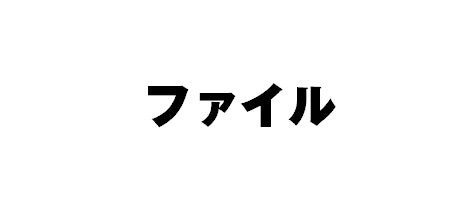
#LIHITLAB #ポケットホルダーラベンダー
■使い方をYouTubeで調べる ポケットホルダー ラベンダー の使い方をユーチューブで検索 ■つきや書店の在庫と場所を確認する [ 店名 ] [ 在庫 ] [ 棚番号 ] 松茂店 - 国府店 -在庫あり 阿南店 - 手帳のﾀｲﾑｷｰﾊﾟｰ - ■つきや書店内で探す 商品 ポケットホルダー ラベンダー / ポケツトホルダーＡ４Ｓ ラベンダー シリーズ NAME_KAN メーカー LIHITLAB 在庫と場所番号について 実店舗での在庫共有させていただいております。 そのため売り違いによる在庫切れが発生する場合、お取り置き、発送、お日にちをいただく場合がございます。 商品を置いてある場所番号は変更していることがございます。ご不明な点がございましたらお問い合わせくださいませ。 MA-K_BASHO KO-K_BASHO ANAN-K_BASHO TK-K_BASHO 4903419113834 ﾎﾟｹﾂﾄﾎﾙﾀﾞｰA4S ﾗﾍﾞﾝﾀﾞｰ ポケツトホルダーＡ４Ｓ ラベンダー ぽけつとほるだーＡ４Ｓ らべんだー 03419_f-7736-10 KKJAN 4903419113834 DENBAN_RegiID HTML_MEMBER つきや書店 附家書店 ツキヤ書店 てちょうのタイムキーパー 手帳のタイムキーパー バースブック珈琲 月や書店 附屋書店 つきやしょてん A20240928・210142
Brand: 徳島のつきや書店
Category: Office Supplies > Filing & Organization > Business Card Stands